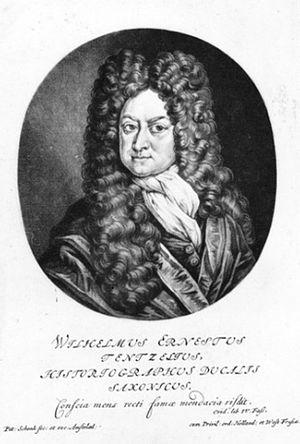
Wilhelm Ernst Tentzel fut un littérateur et numismate allemand.